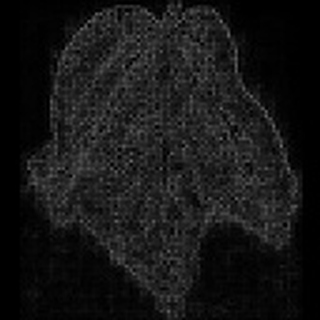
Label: cotton_bacterial_blight